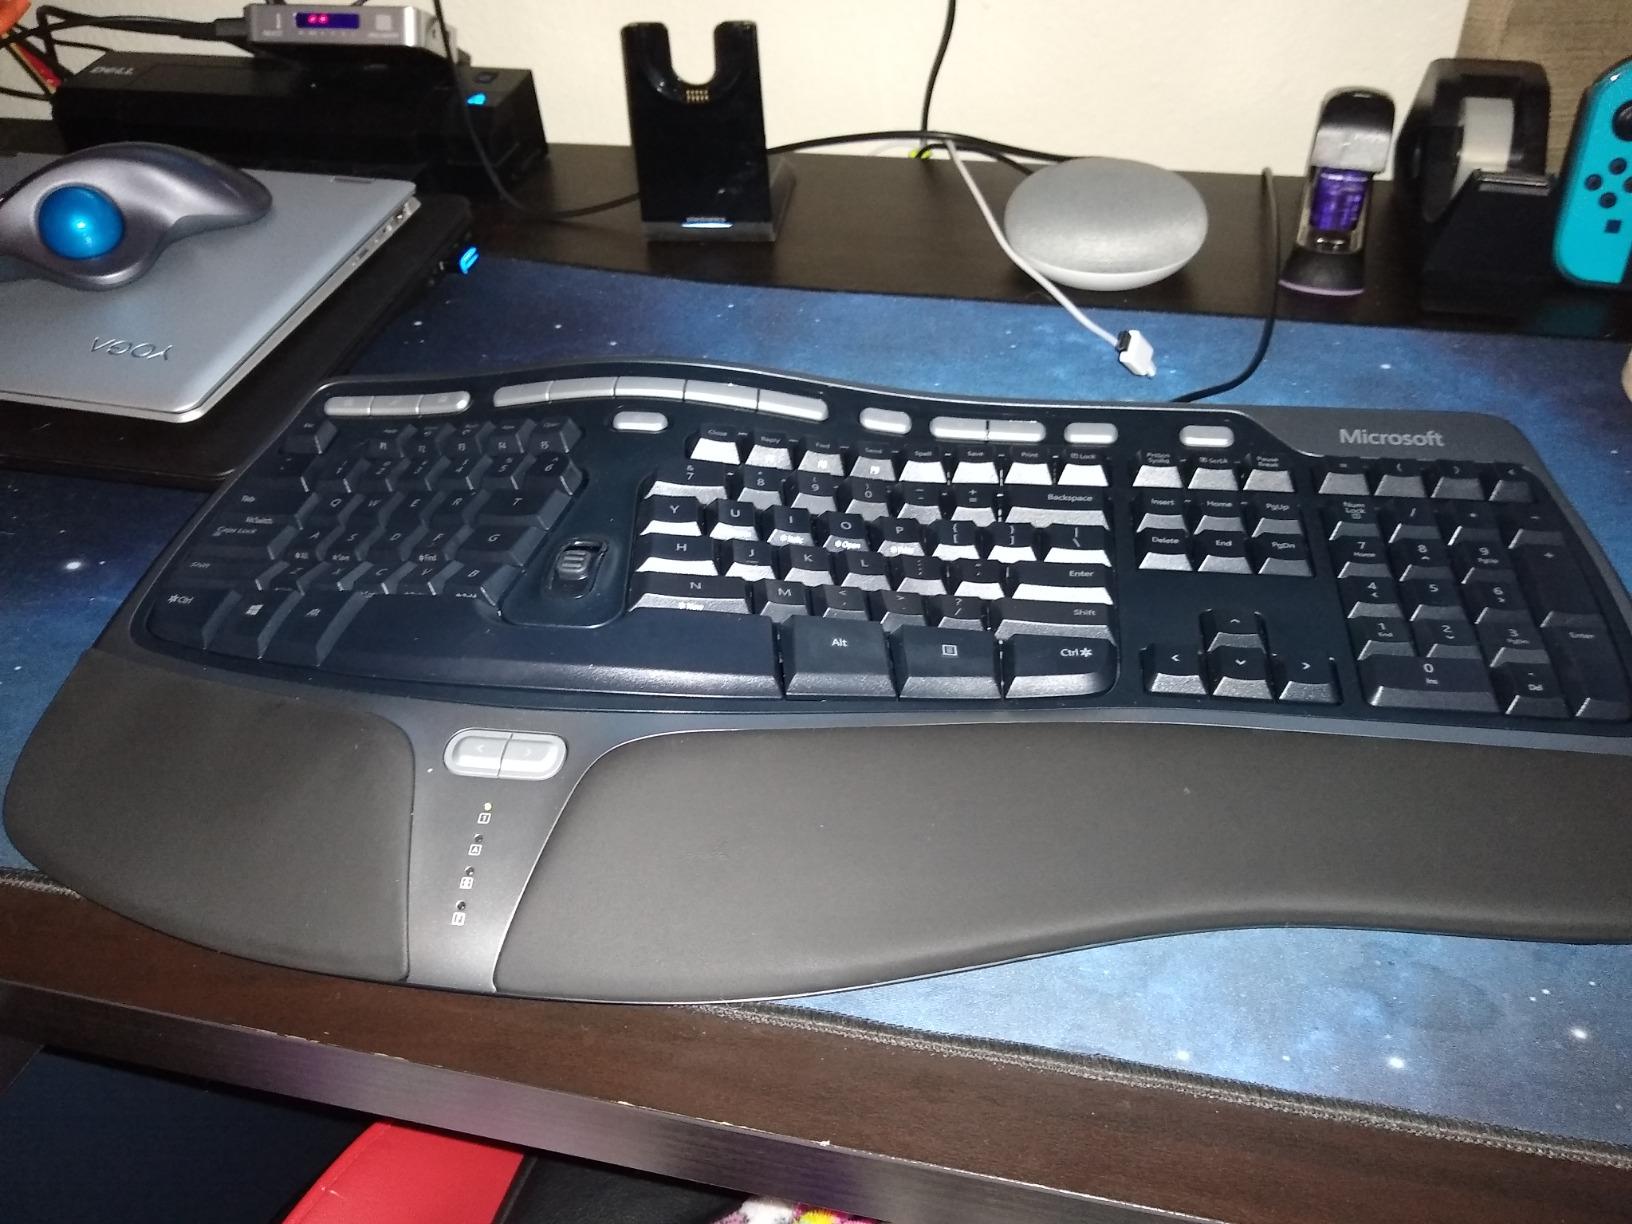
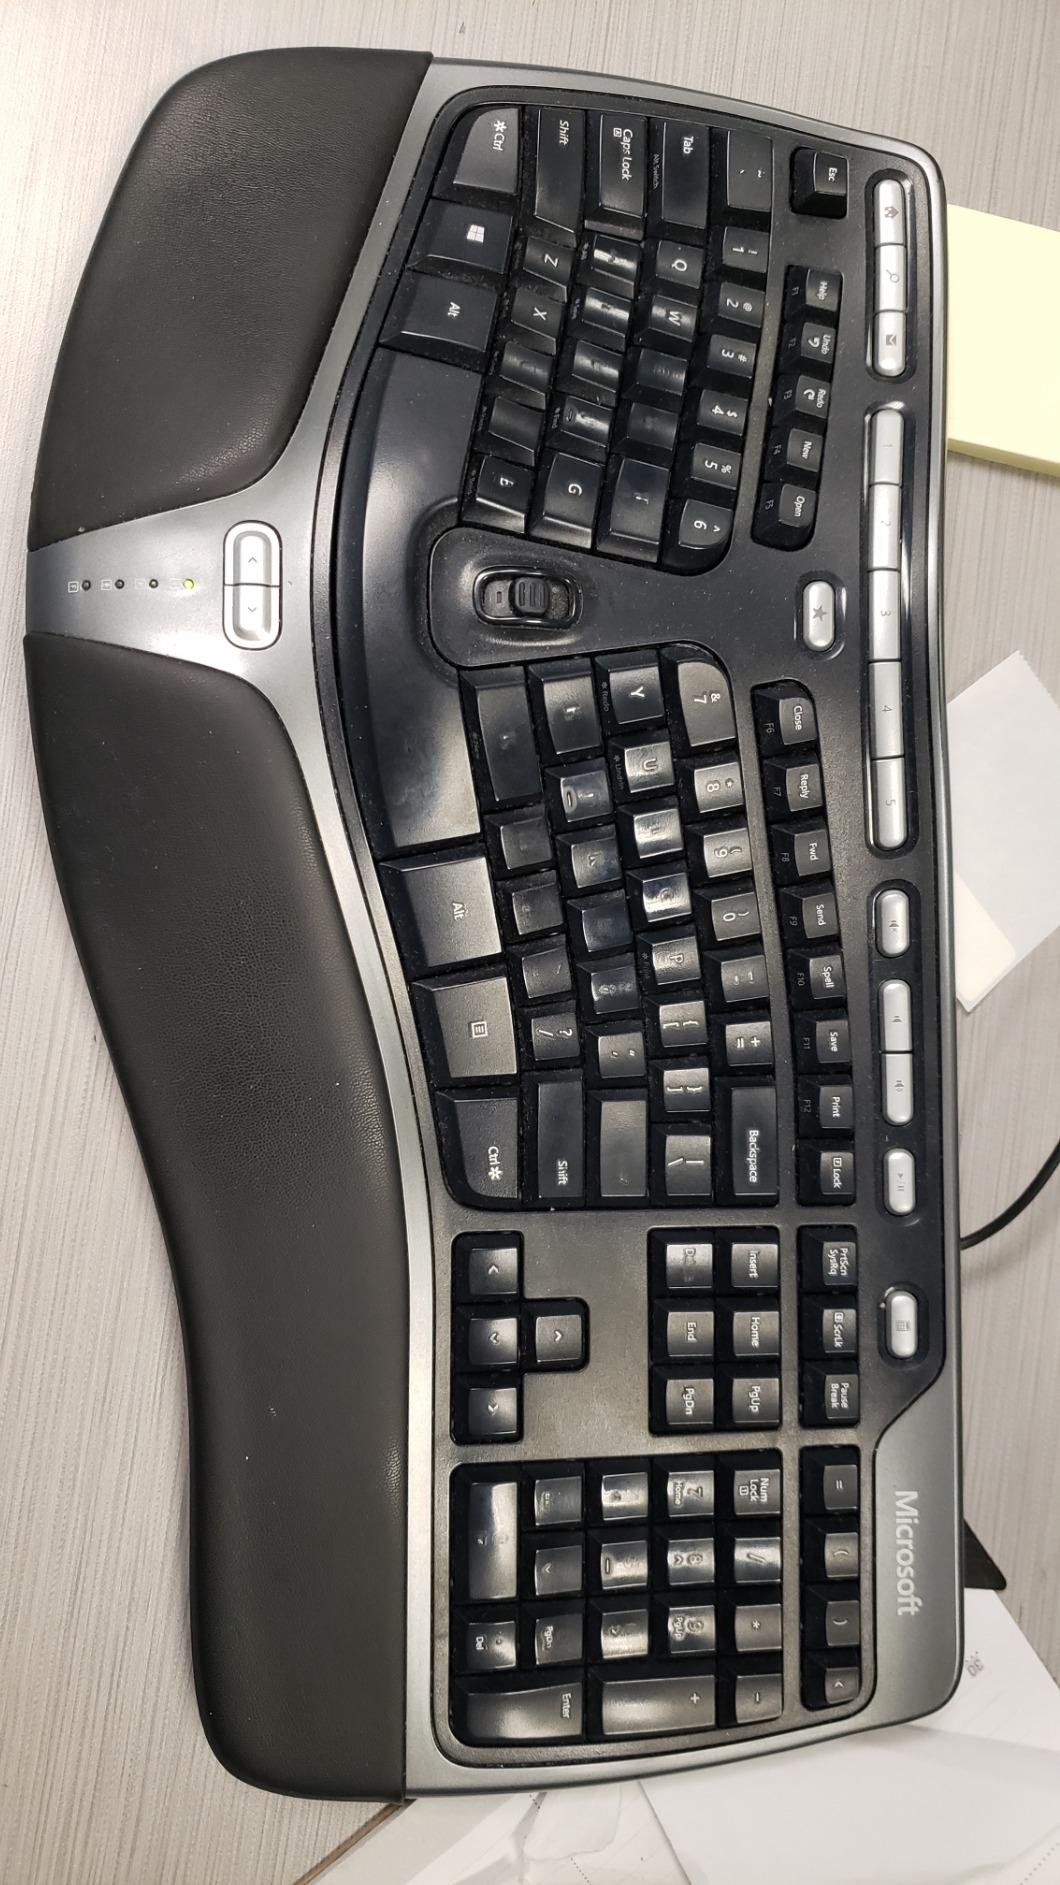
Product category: keyboard
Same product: yes